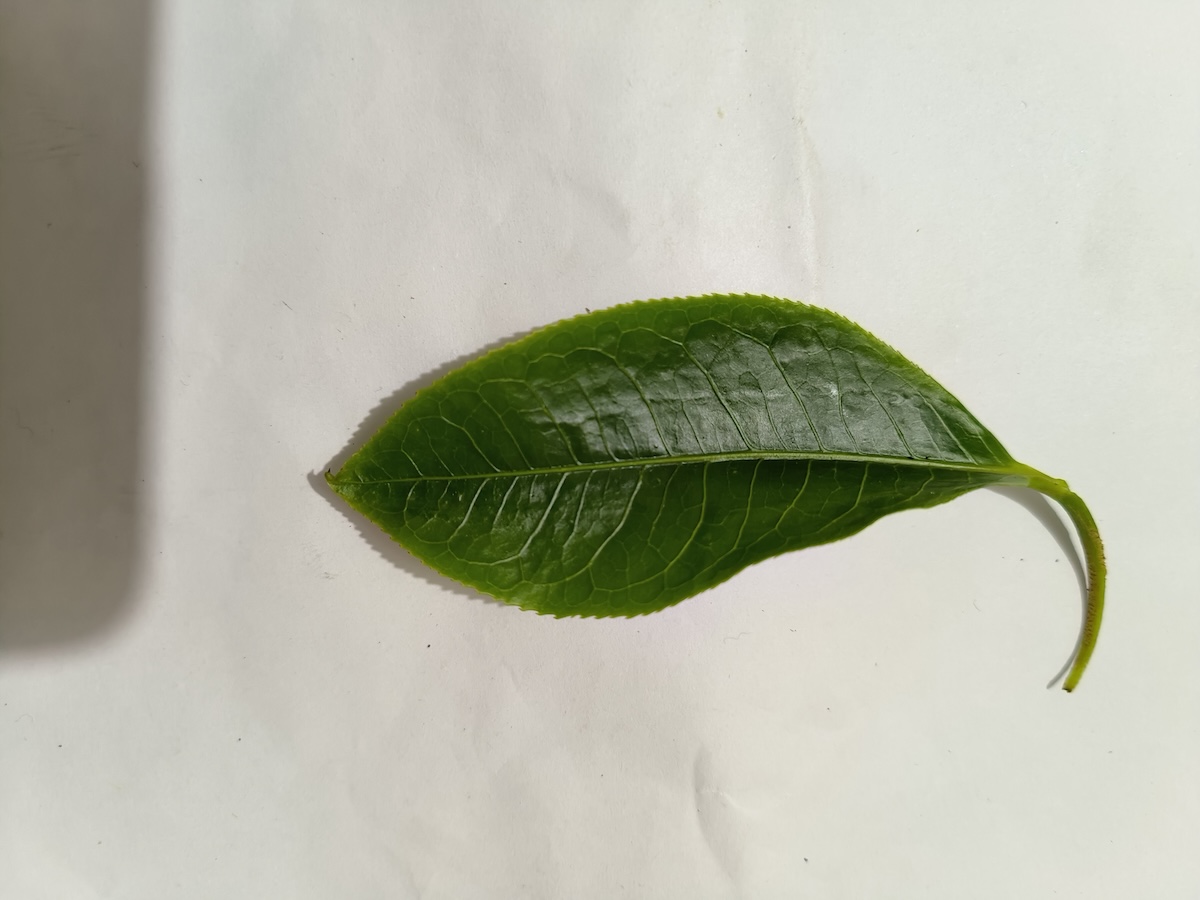
Label: Healthy leaf